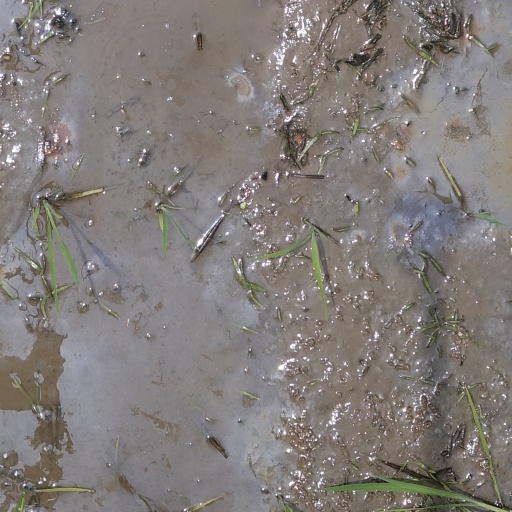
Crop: rice